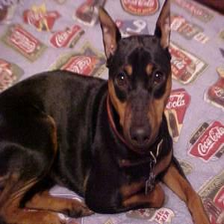
Species: dog
Breed: miniature pinscher